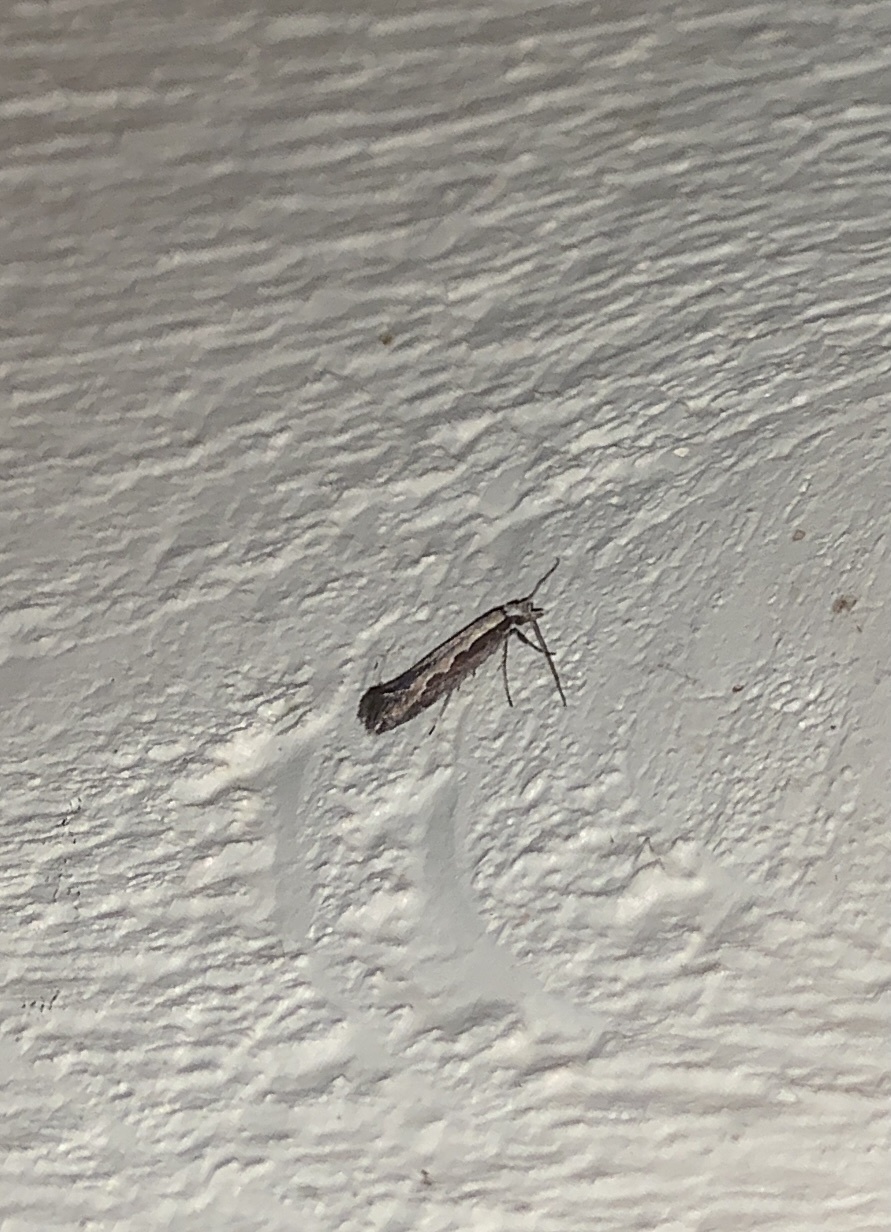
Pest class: diamondback_moth